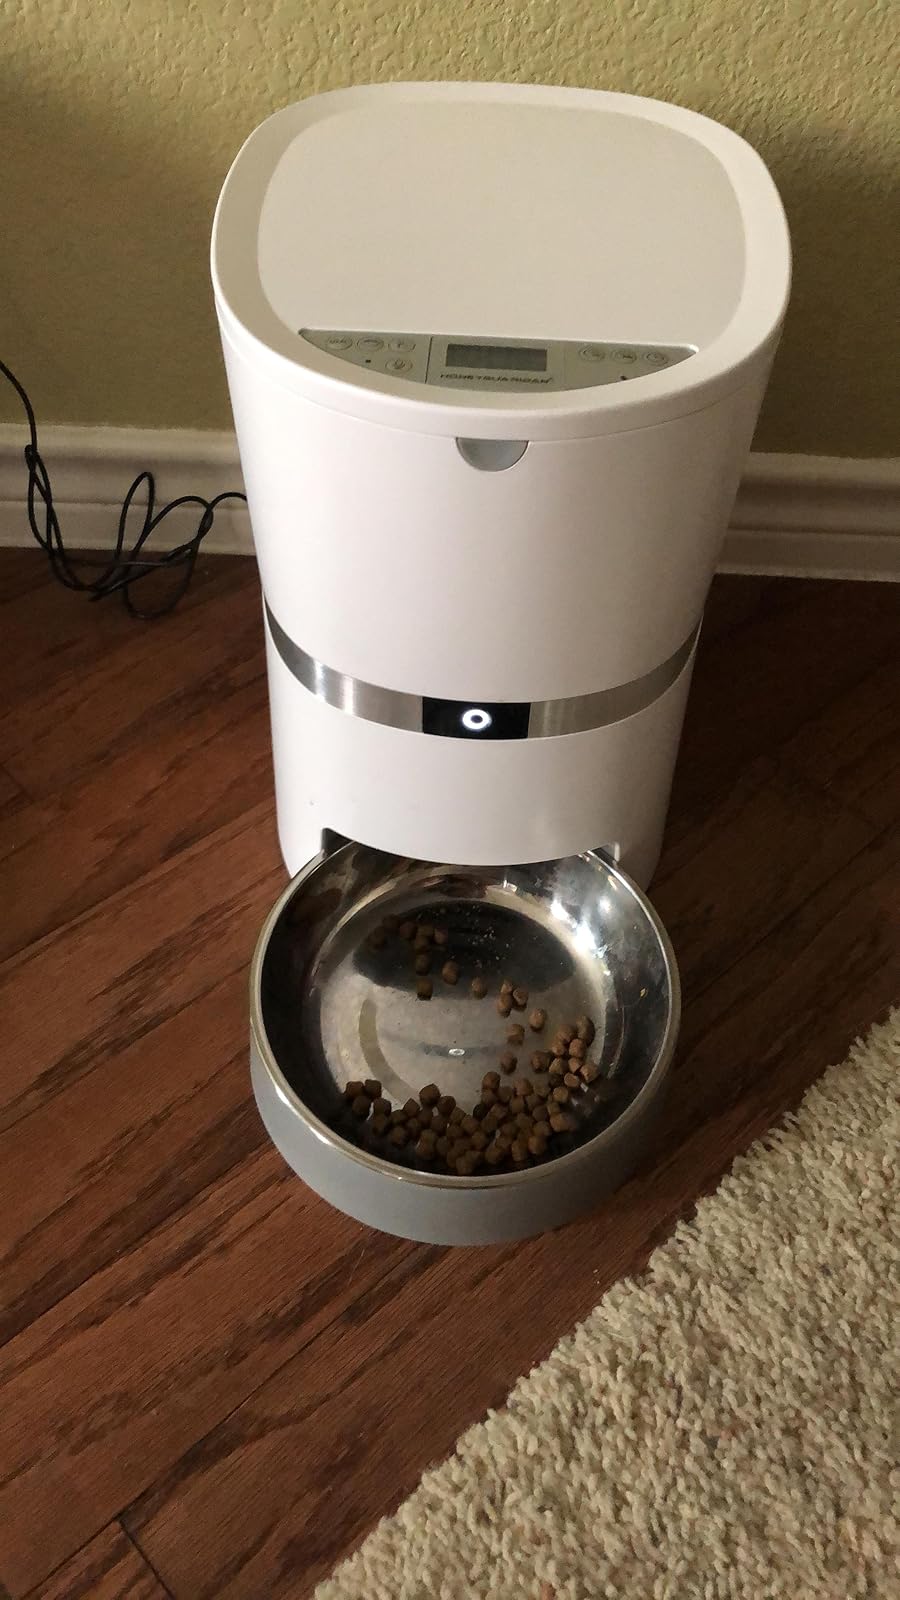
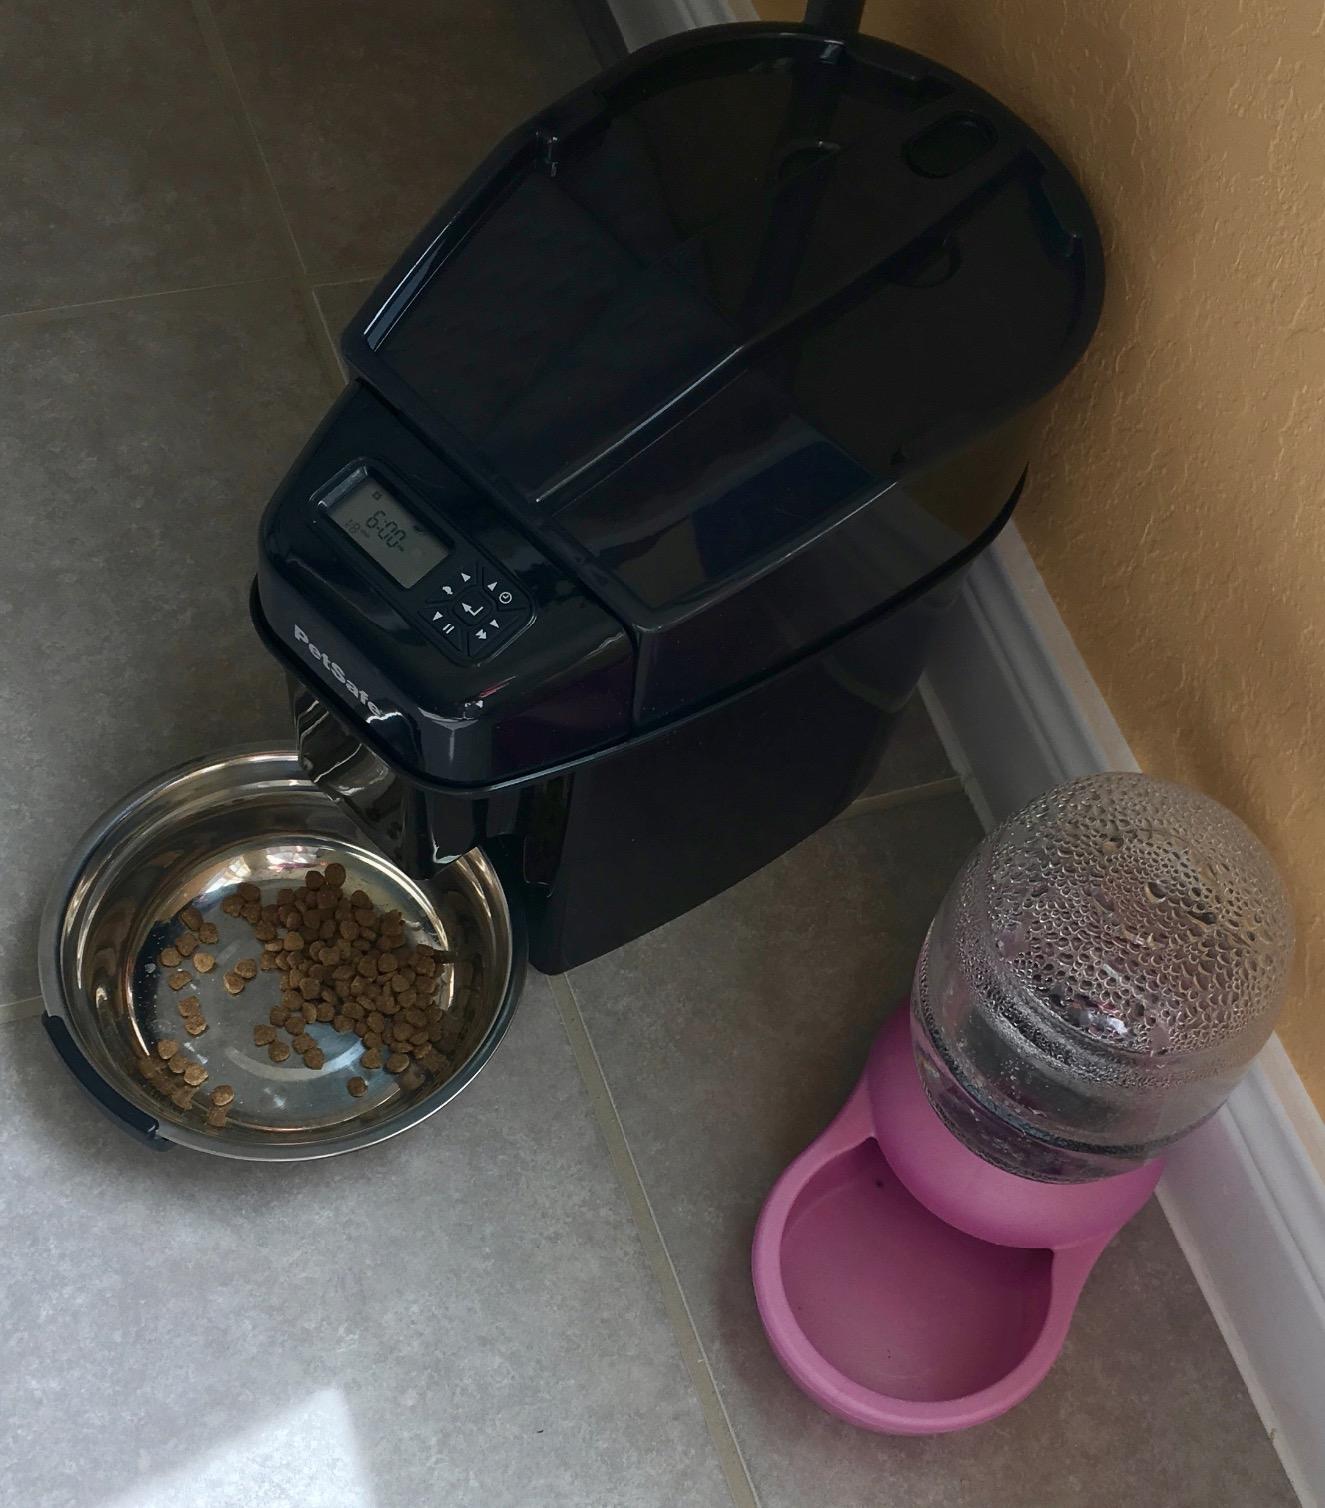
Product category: items_feeder
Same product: no